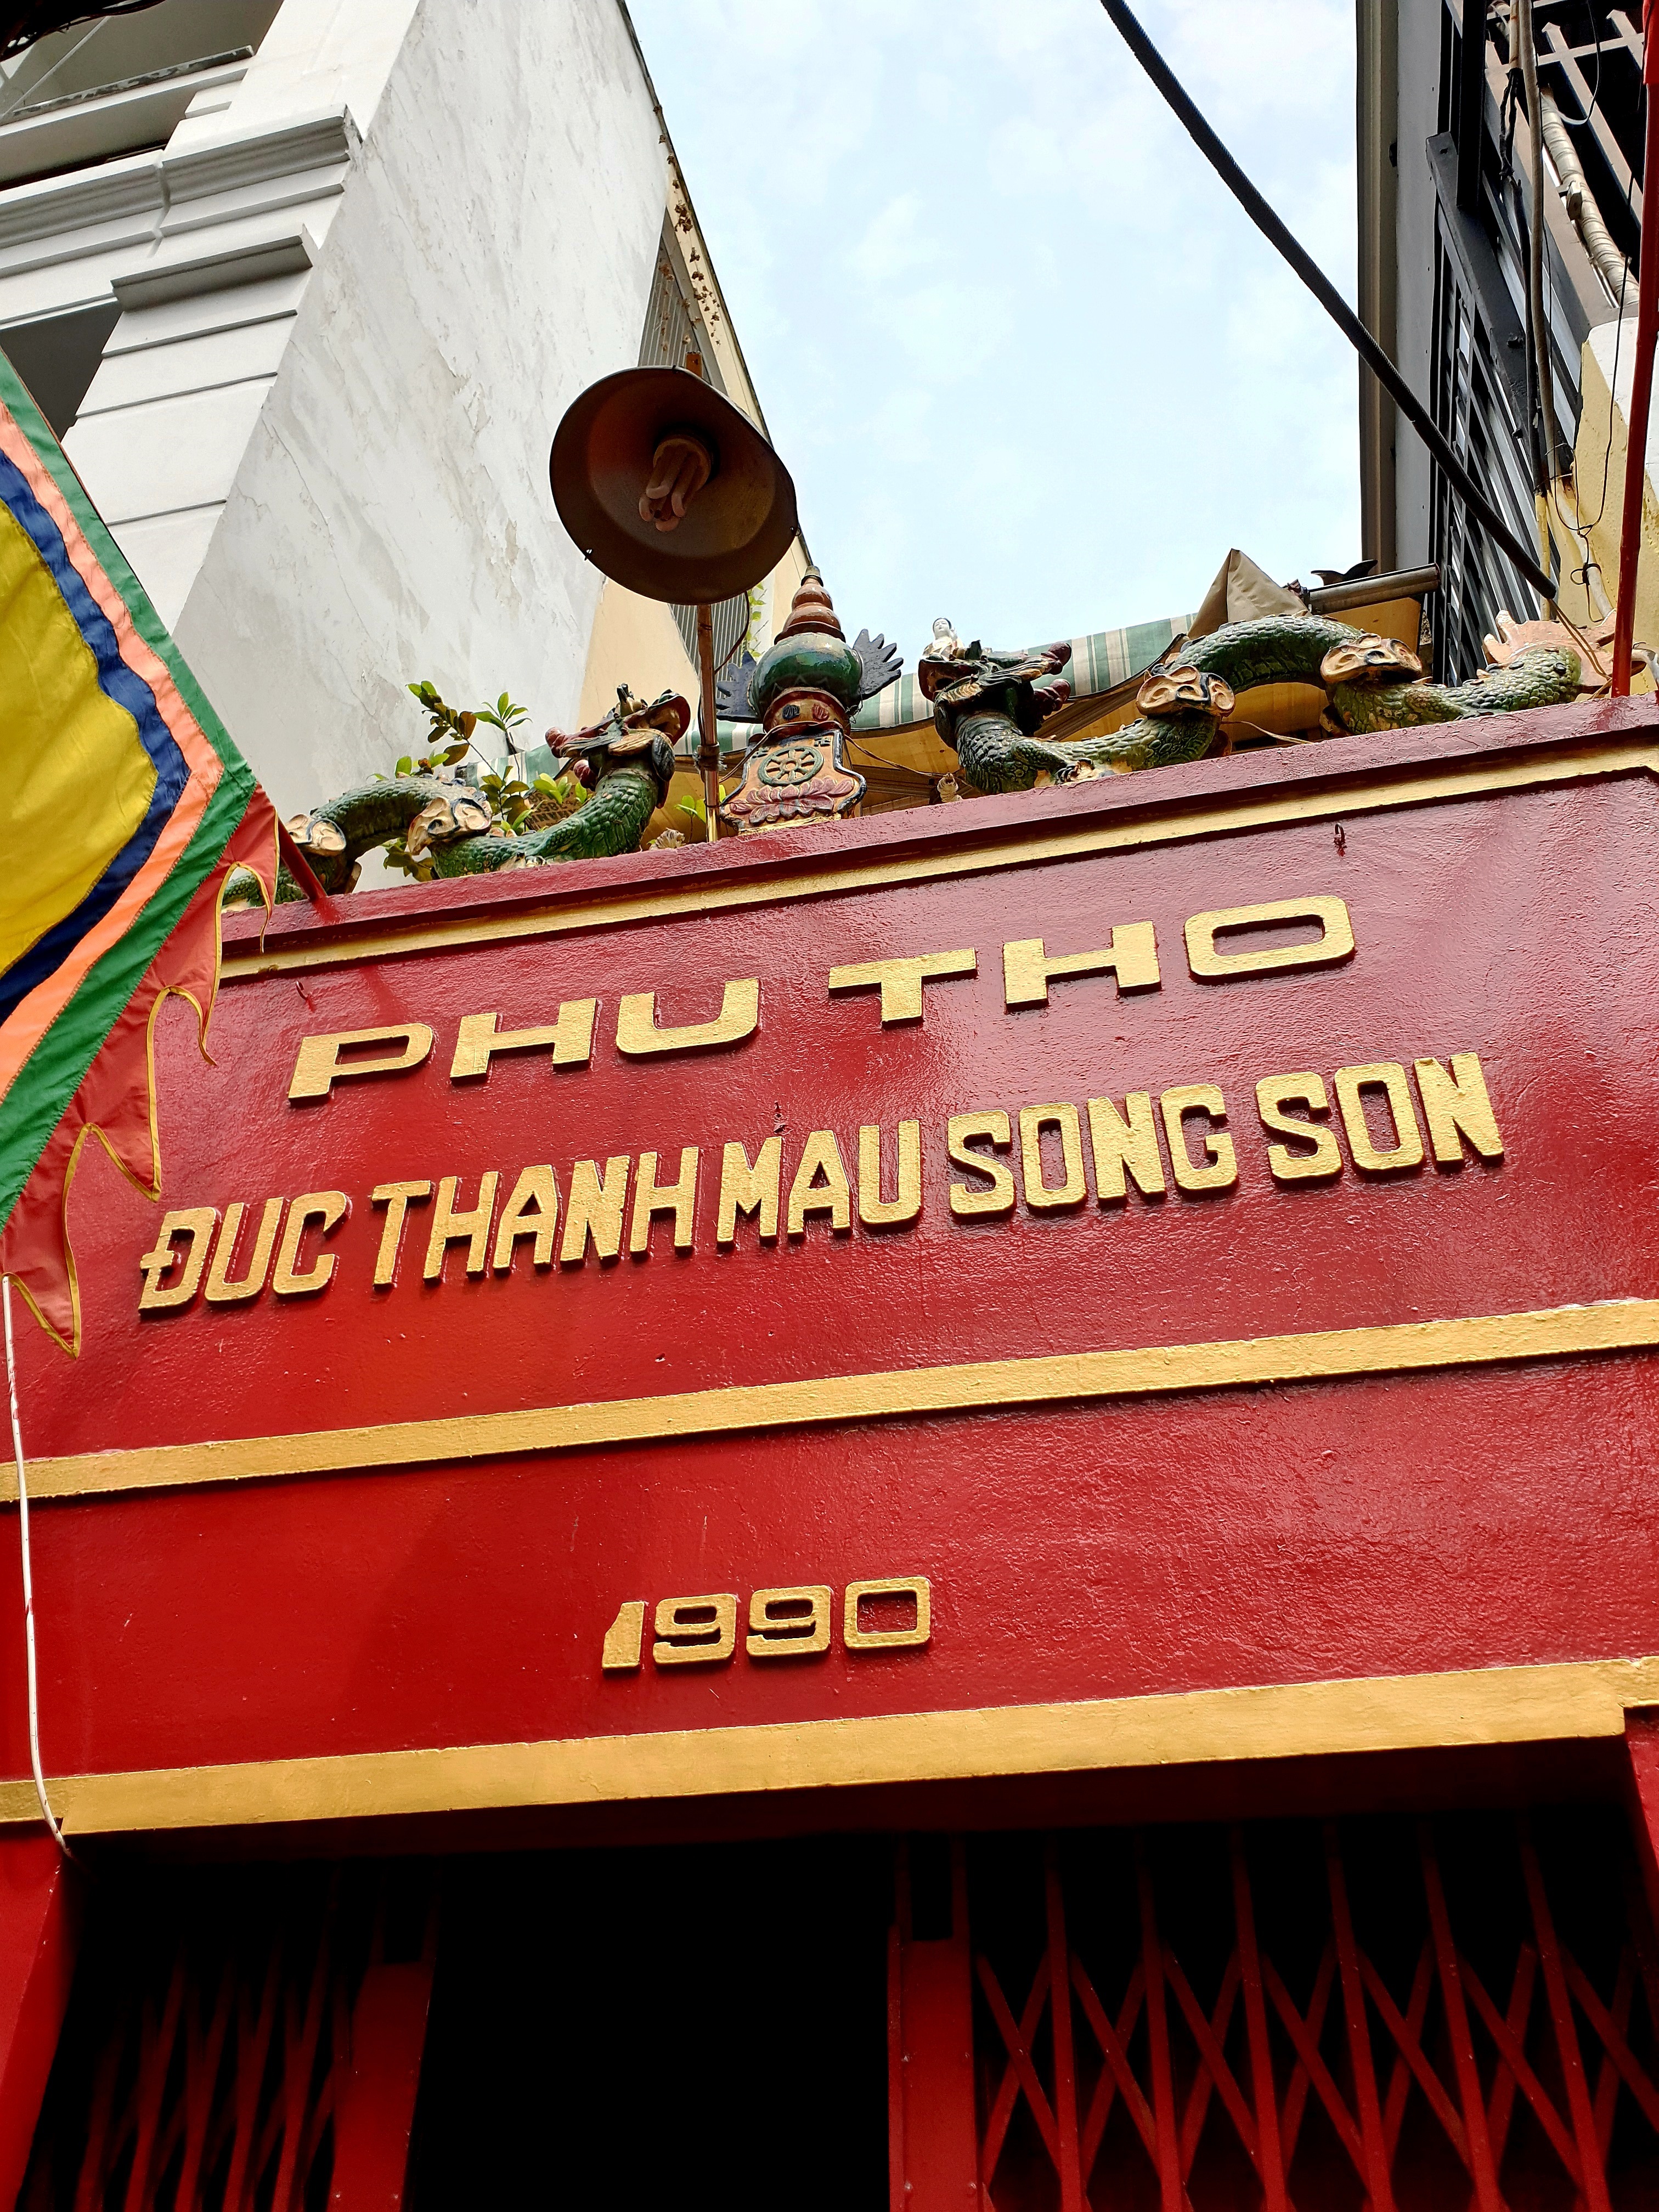
user: text: Màu chủ đạo của tấm biển trong hình là gì?
assistant: text: Màu đỏ

user: text: Tên của công trình tôn giáo hoặc tín ngưỡng được viết trên tấm biển màu đỏ là gì?
assistant: text: PHU THO ĐUC THANH MAU SONG SON

user: text: Dựa vào dòng chữ 'ĐUC THANH MAU SONG SON' và các chi tiết trang trí, công trình này có thể là nơi thờ tự cho tín ngưỡng dân gian nào ở Việt Nam?
assistant: text: Đây có thể là một điện thờ hoặc đền thờ trong tín ngưỡng thờ Mẫu của Việt Nam, đặc biệt là thờ Đức Thánh Mẫu.

user: text: Tấm biển có ghi năm '1990'. Dựa vào tên gọi 'PHU THO ĐUC THANH MAU SONG SON' và các chi tiết trang trí, ý nghĩa của năm này đối với công trình là gì và nó liên quan như thế nào đến tính chất của công trình?
assistant: text: Năm '1990' có thể đánh dấu thời điểm công trình được xây dựng, khánh thành, hoặc trải qua một đợt trùng tu lớn. Điều này cho thấy công trình 'PHU THO ĐUC THANH MAU SONG SON' là một địa điểm thờ cúng có giá trị lịch sử và văn hóa, có niên đại hoặc cột mốc quan trọng vào năm đó, phục vụ tín ngưỡng thờ Mẫu với các chi tiết rồng mang tính biểu tượng.